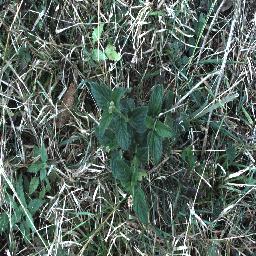
Label: lantana